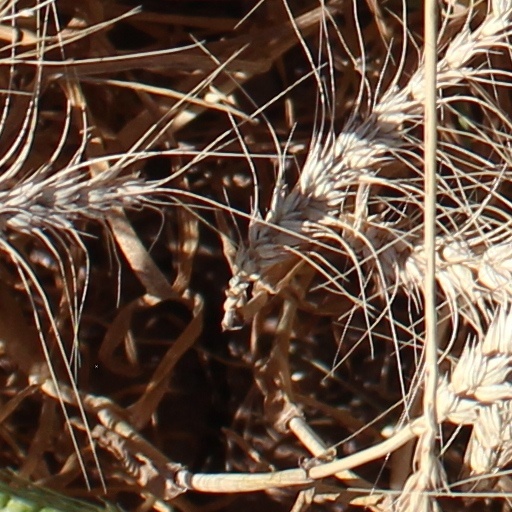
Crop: wheat